Lime Ridge Mall

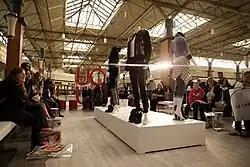

Lime Ridge Mall (formerly corporately styled as "CF Lime Ridge") is a two-level indoor shopping mall in Hamilton, Ontario, Canada. Opened on September 13, 1981, it is the largest mall complex in the city, an super-regional shopping centre with over 213 stores including department stores and big box stores. Sears closed in 2017. Hudson's Bay closed in 2025. It is located on 999 Upper Wentworth Street.